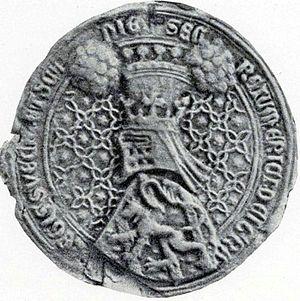
Erik XII de Suède, né en 1337 et mort le 21 juin 1359, est roi de Suède de 1356 à 1359, en rivalité avec son père Magnus IV.
La liste des rois et reines de Suède peut être établie avec certitude à partir d'Éric le Victorieux, qui règne à la fin du Xᵉ siècle. Avant lui, de nombreux rois sont mentionnés dans divers textes, au premier rang desquels les sagas, mais leur historicité est de plus en plus discutable au fur et à mesure que l'on remonte dans le temps. Ces sources font remonter la royauté suédoise jusqu'aux dieux de la mythologie nordique Freyr, Njörd et Odin.